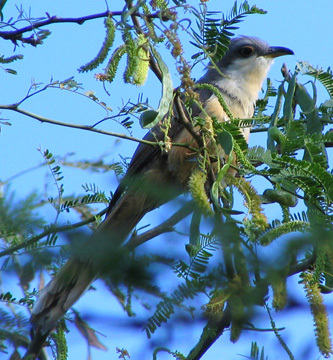
this is a bluish gray bird with a cream-colored belly and a strong, hooked bill.
the wings are blue with a long blue and white tail and a blue beak.
this bird has a gray-blue and white body with extremely long tail feathers and a long, black beak.
this bird is brown and white in color with a curved black beak, and black eye rings.
a bird with a light yellow throat, a yellowish-white belly, and a light blue crown, nape, and back.
this bird has a long tail, with a grey back and a white breast, and black beak curving downward.
this bird has wings that are black and has a white bellya long-shaped bird with a curved, black beak and slightly spiked crown that's brown and white in color.
this is a small bird with a short beak, a tail longer than its body, and a white breast and belly.
this bird has a white breast and gray belly, along with black and gray along its back, and a black beak.
Species: Mangrove Cuckoo